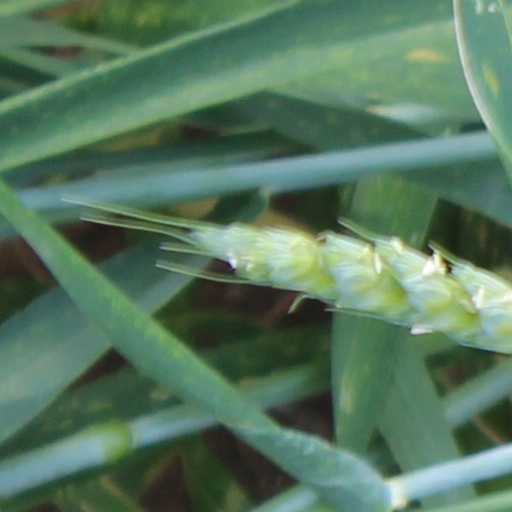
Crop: wheat